Proposed Anglo-Swedish Antarctic Expedition 1915–1920

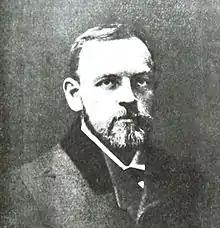
Otto Nordenskjöld, prime mover in the Anglo-Swedish project

Between 1912 and 1914, plans were discussed between proponents in Sweden and Britain for a joint Anglo-Swedish Antarctic Expedition. The impetus for this enterprise came from the geologist and explorer Otto Nordenskjöld, who had led the 1901–1903 Swedish Antarctic Expedition He wished to continue and extend the work begun there. The British involvement in the new venture arose because Nordenskjöld planned to finance it from the profits of a whaling company which he proposed to set up. For this, he needed to obtain a licence from the British authorities, who controlled all whaling activities in the sector of the Antarctic in which Nordenskjöld intended to operate.